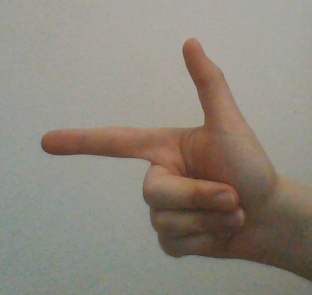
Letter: yaa